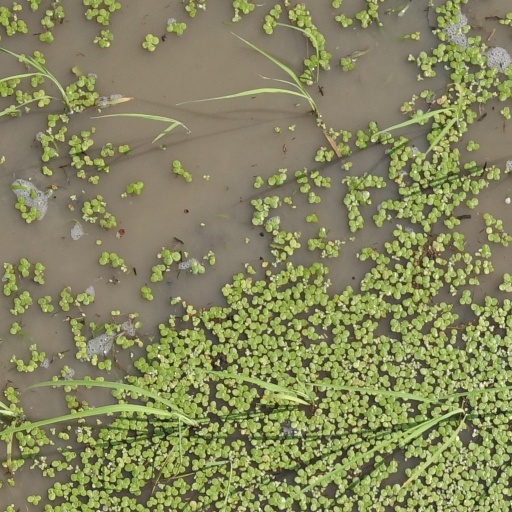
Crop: rice